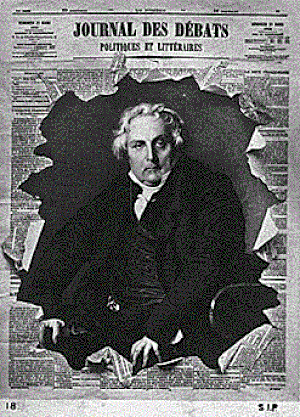
Le Journal des débats est un journal français publié de 1789 à 1944.